Conga

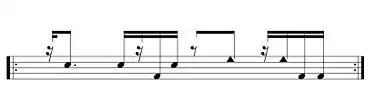
Basic form of songo tumbadoras part. Triangle notehead: high-pitched drum slap; regular noteheads: high and low drum open tones.

Another common variant uses two drums and sounds "bombo" (1a) on the tumba (3-side of the clave). For example: